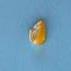
Maize quality: Bad